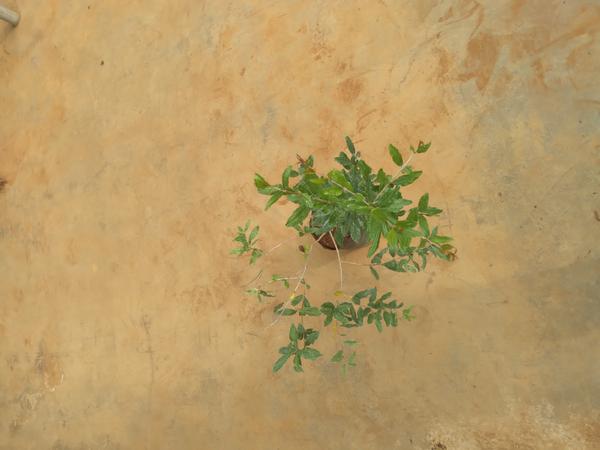
Plant: Pomegranate